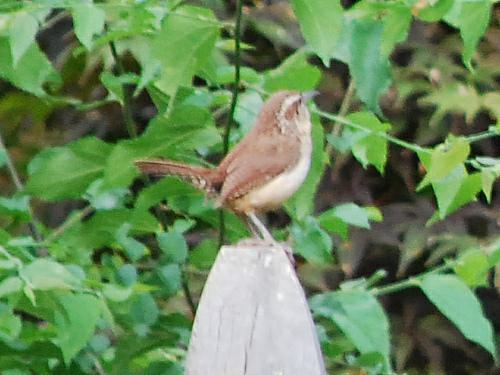
A photo of a field sparrow